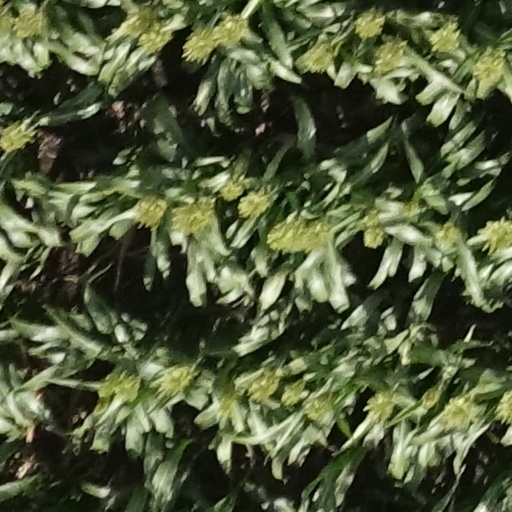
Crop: sorghum